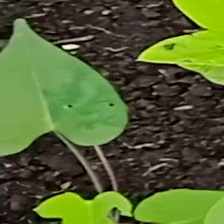
Weed species: Obscure_morning _glory(Ipomoea obscura)